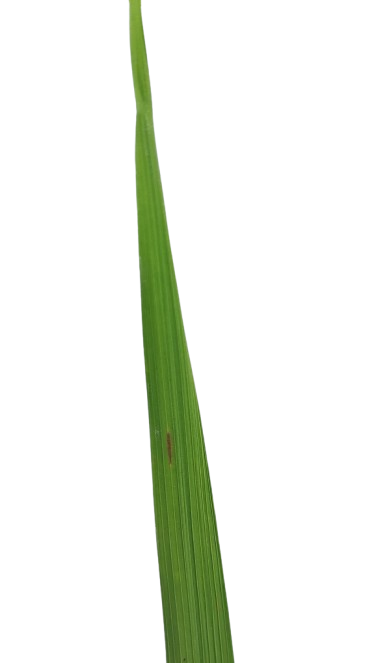
Label: Rice Blast